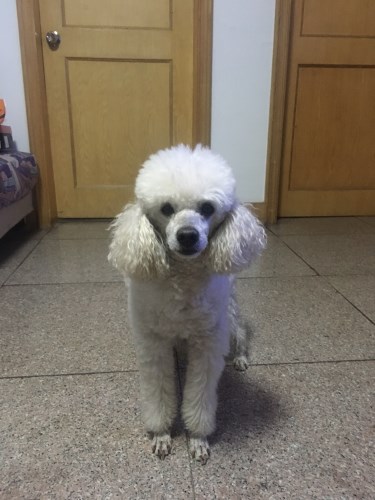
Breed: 2925-n000114-toy_poodle